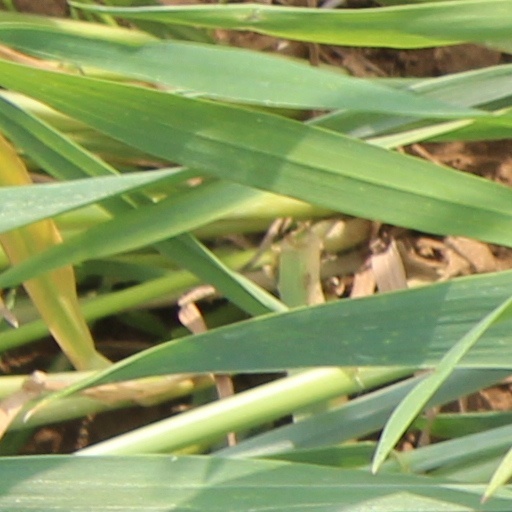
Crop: wheat